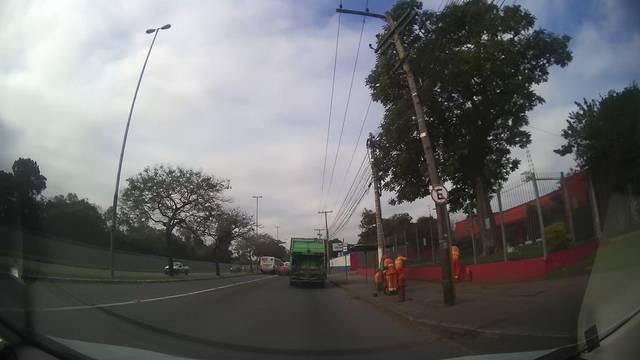
Region: Brazil
Coordinates: -30.003, -51.184